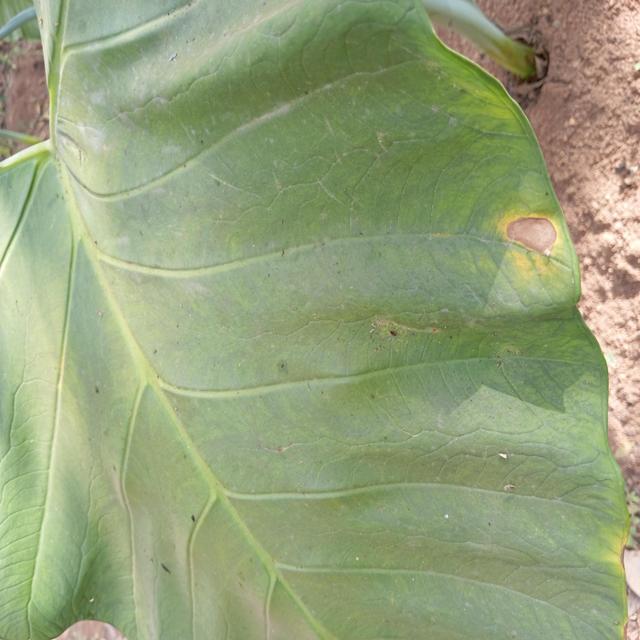
Label: Mid_Blight